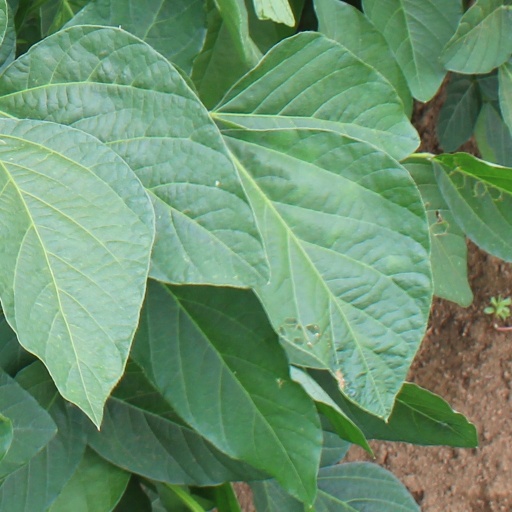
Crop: soybean